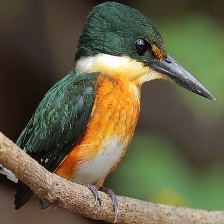
Species: PYGMY KINGFISHER
Scientific name: ISPIDINA PICTA